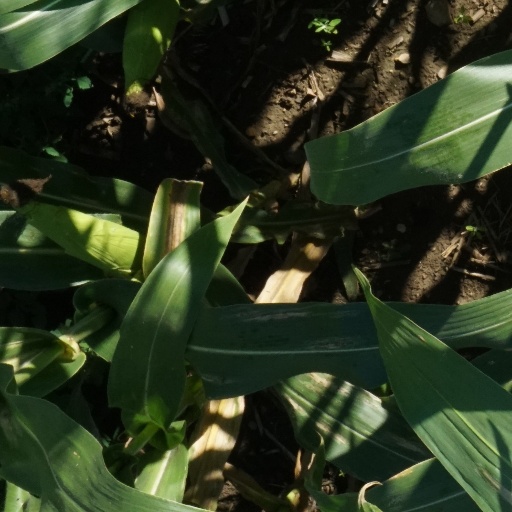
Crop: maize; corn